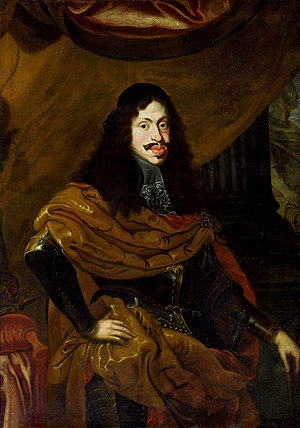
Tysk-romersk kejser / Oversigt over kejserene / Tysk-romerske kejsere / 1440–1740: Huset Habsburg
Den Tysk-romerske kejser, officielt Romernes kejser var herskeren over Det tysk-romerske Rige. Riget blev af den romersk-katolske kirke betragtet som den eneste retsgyldige arvtager til Romerriget i middelalderen og tidlig moderne tid. Titlen blev holdt sammen med titlen Konge af Italien fra det 8. til det 16. århundrede og næsten uden afbrydelse med titlen Romernes konge gennem det 12. til det 18. århundrede.